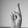
ASL letter: R